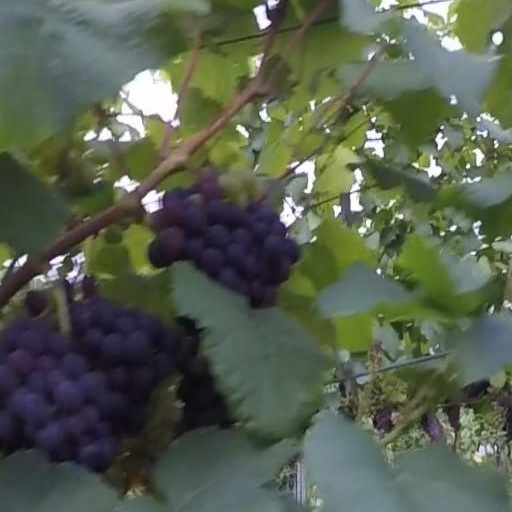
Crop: grape